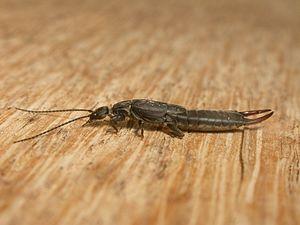
Nala est un genre de forficules ou perce-oreilles.